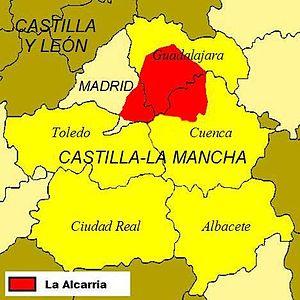
La Alcarria est une comarque de la Province de Guadalajara en Espagne, s'étendant en partie sur la province de Cuenca et de Madrid.